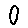
Label: 0